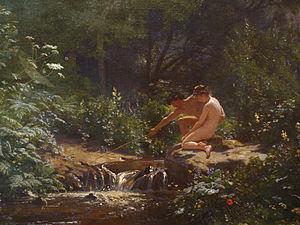
François-Louis Français, Paysage avec Daphnis et Chloé (détail), 1872, huile sur toile, musée d'Orsay, dépôt au musée des beaux-arts de Strasbourg en 1919.
Daphnis et Chloé est un roman grec attribué à un certain Longus et daté du IIᵉ ou IIIᵉ siècle de l'ère chrétienne.